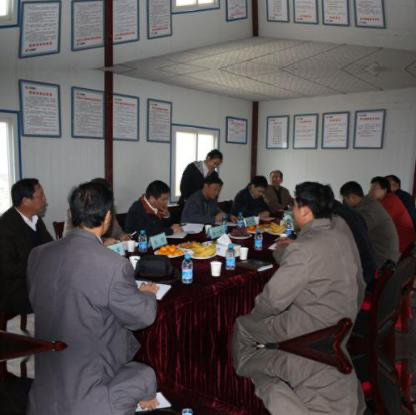
Objects in the image:
label: head
label: head
label: head
label: head
label: head
label: head
label: head
label: head
label: head
label: head
label: head